Rissa Church

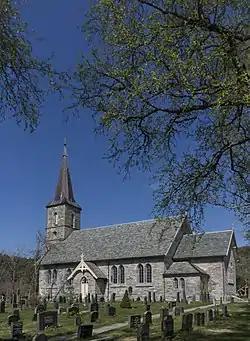
Rissa Church

The church for the Rissa parish was Rein Church for many centuries. In 1888, the parish decided to tear down the old church and to build a new church at Årnset, about northeast of the old church. The new church would be called "Rissa Church". This new church was built out of stone and it was consecrated on 26 October 1888. It has an entry porch with a tower on the west end and a choir flanked by two small sacristies on each side on the east end of the building. Later, in 1931, a new Rein Church was built on the site of the old church.